In the Presence of Mine Enemies (memoir)

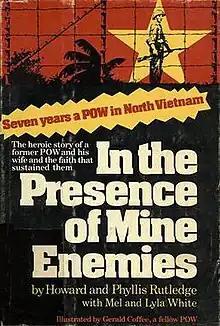

In the Presence of Mine Enemies: 1965–1973 – A Prisoner of War is a memoir by American pilot Howard E. Rutledge, co-written with his wife Phyllis, and Mel and Lyla White, of his time in a Vietnamese POW camp during the Vietnam War. When it was published it was the first book-length firsthand treatment of the experiences of American prisoners of war in Vietnam. It was made into a documentary in the same year.